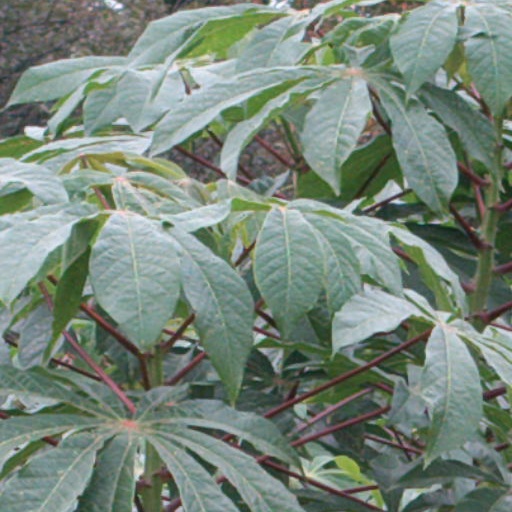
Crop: cassava